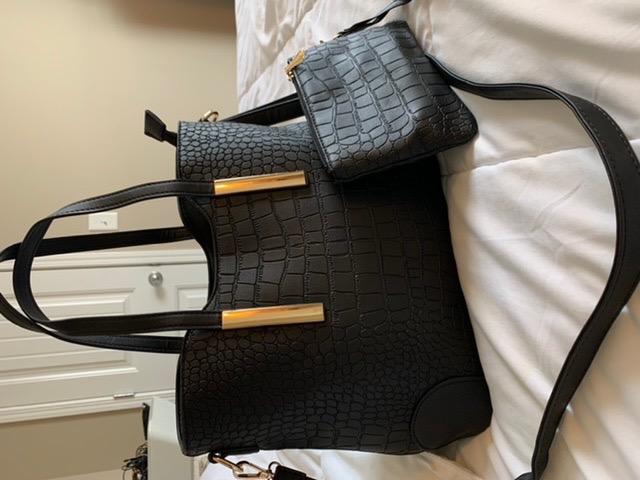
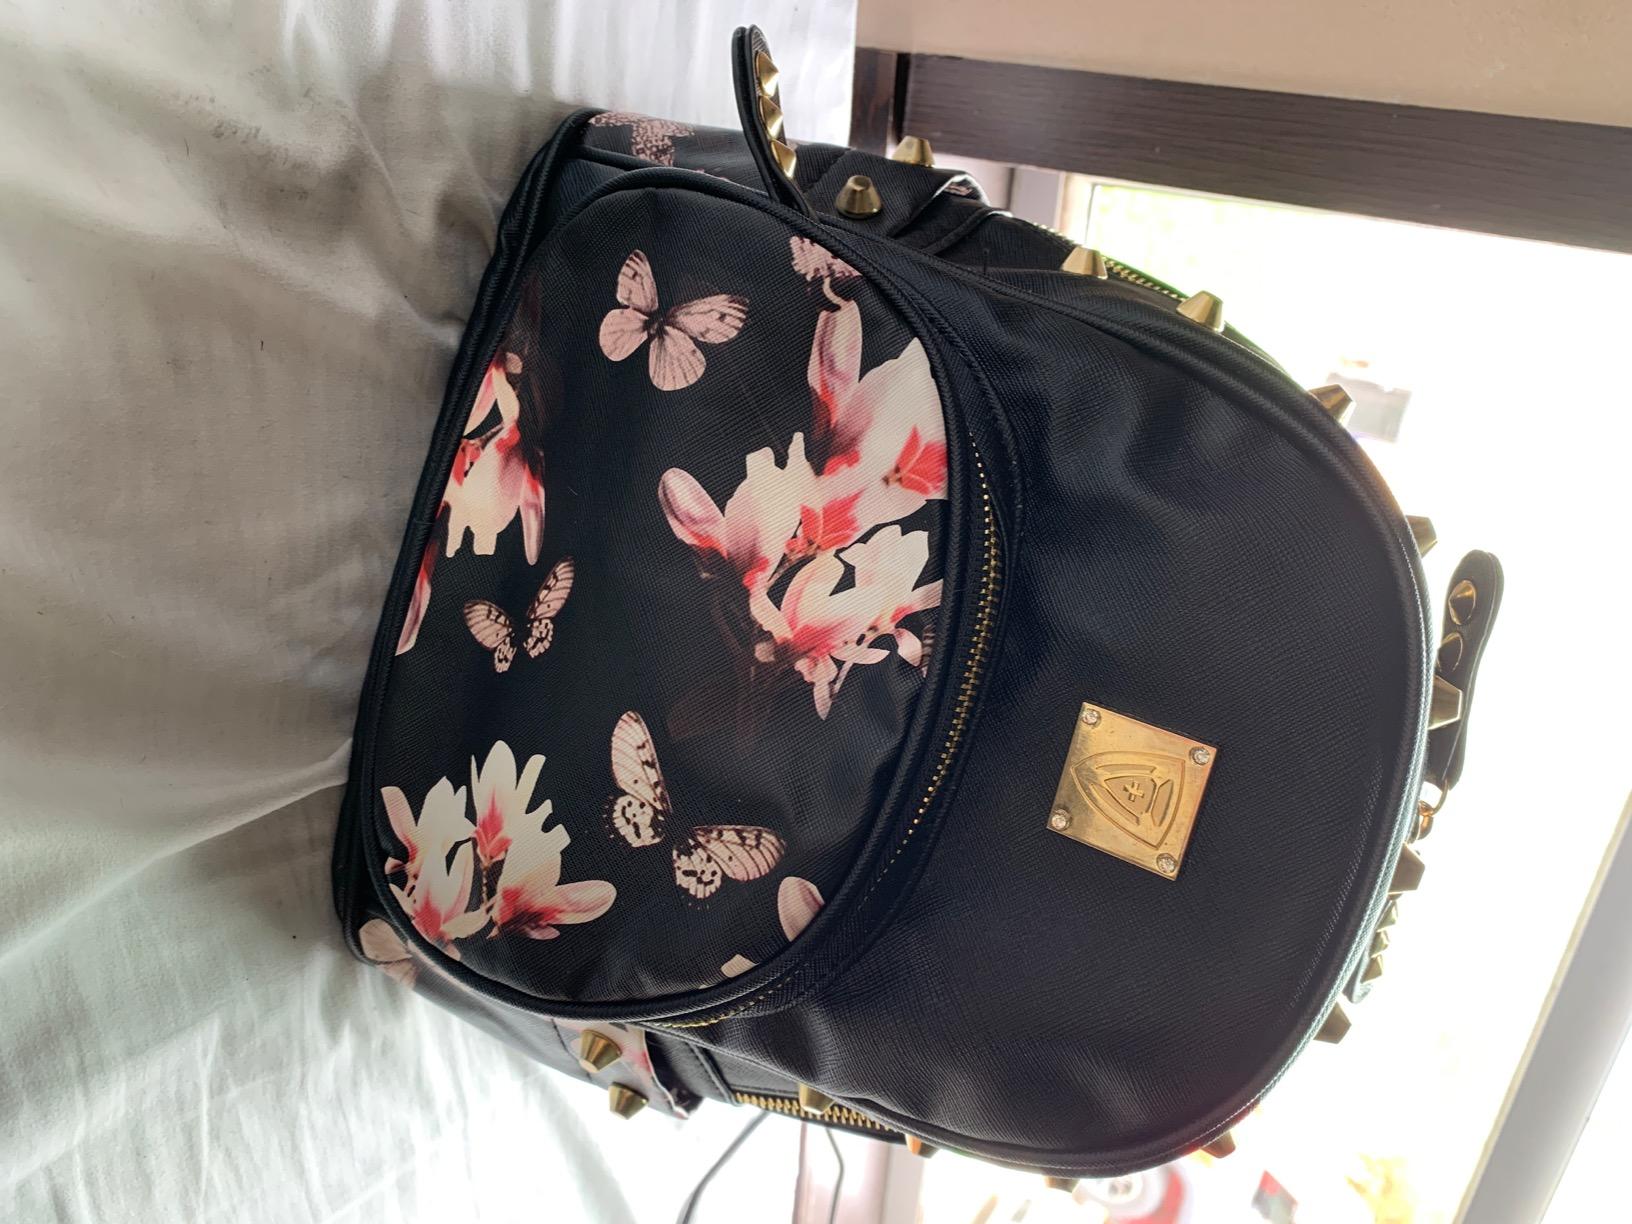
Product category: accessories_handbag
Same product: no